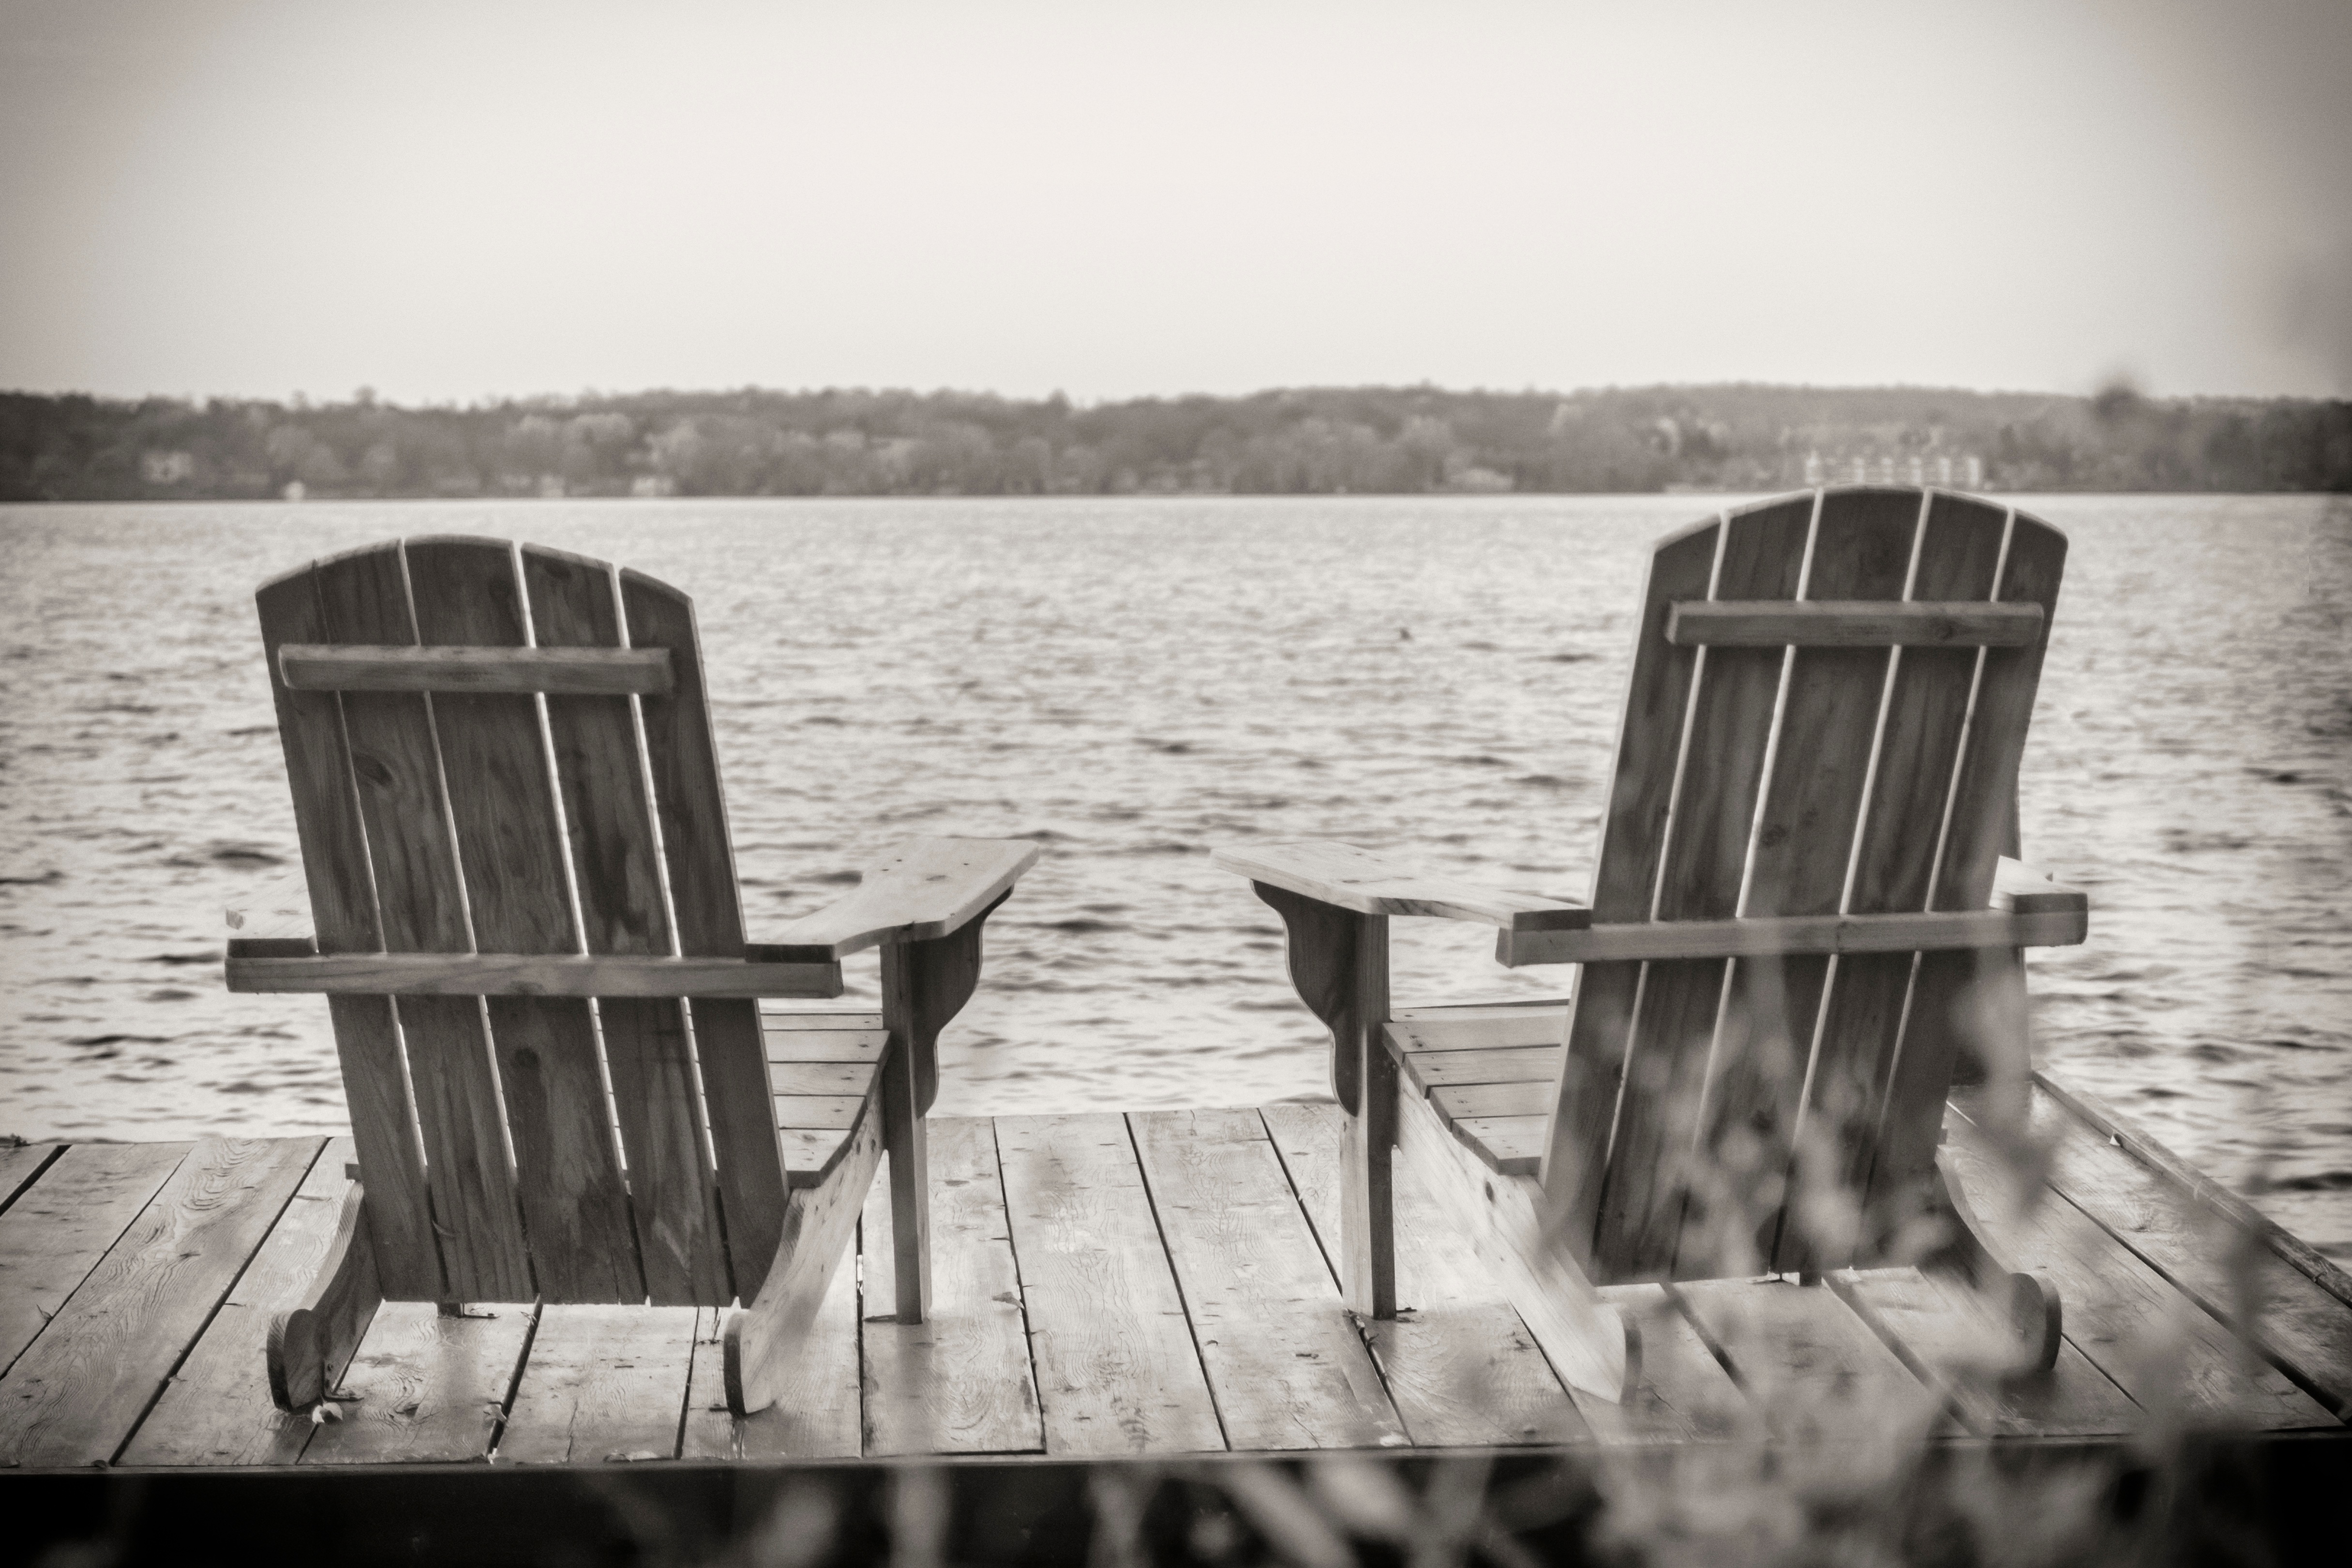
water, winter, black and white, white, photography, morning, reflection, black, monochrome, season, photograph, monochrome photography